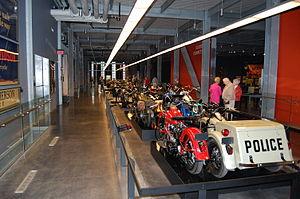
Le musée Harley-Davidson est un musée de Milwaukee dans le Wisconsin qui est consacré à l'entreprise de motocyclettes Harley-Davidson.